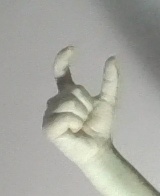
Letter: nun